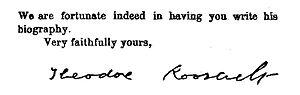
Fin del a préface de l'edition Americaine de ""Le Chevalier de l’air. Vie héroïque de Guynemer"" par le président américain Theodore Roosevelt"
Henry Bordeaux, né le 25 janvier 1870 à Thonon-les-Bains et mort le 29 mars 1963 à Paris, est un avocat, romancier et essayiste français, originaire de Savoie.